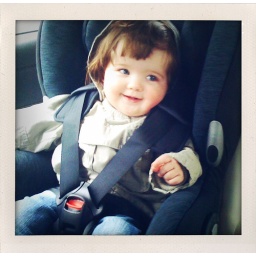
happy camper in her new car seat